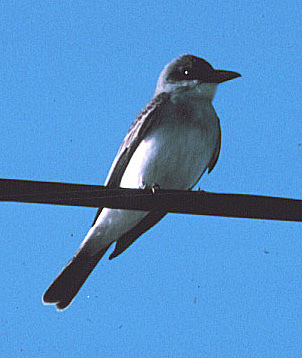
this bird has a blue head, white breast feathers, and a long flat beak.
this is a very small bird with a white underbelly, the top looks to be grey.
this is a bird with a white belly, black face and a pointy black beak.
this bird has a long rectrices with a black head and beak and white belly.
the blue and white bird has dark eyes and a dark bill.
this bird has a white chest with a blue head, back, and tail.
this small bird has a long pointed black beak with a white belly.
this bird has wings that are black and has a white bellya grey bird with a large dark grey head, large dark eyes, and a medium pointed beak.
this bird has wings that are brown and has a white belly
Species: Gray Kingbird